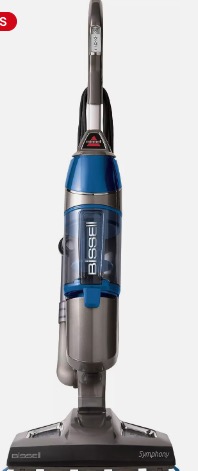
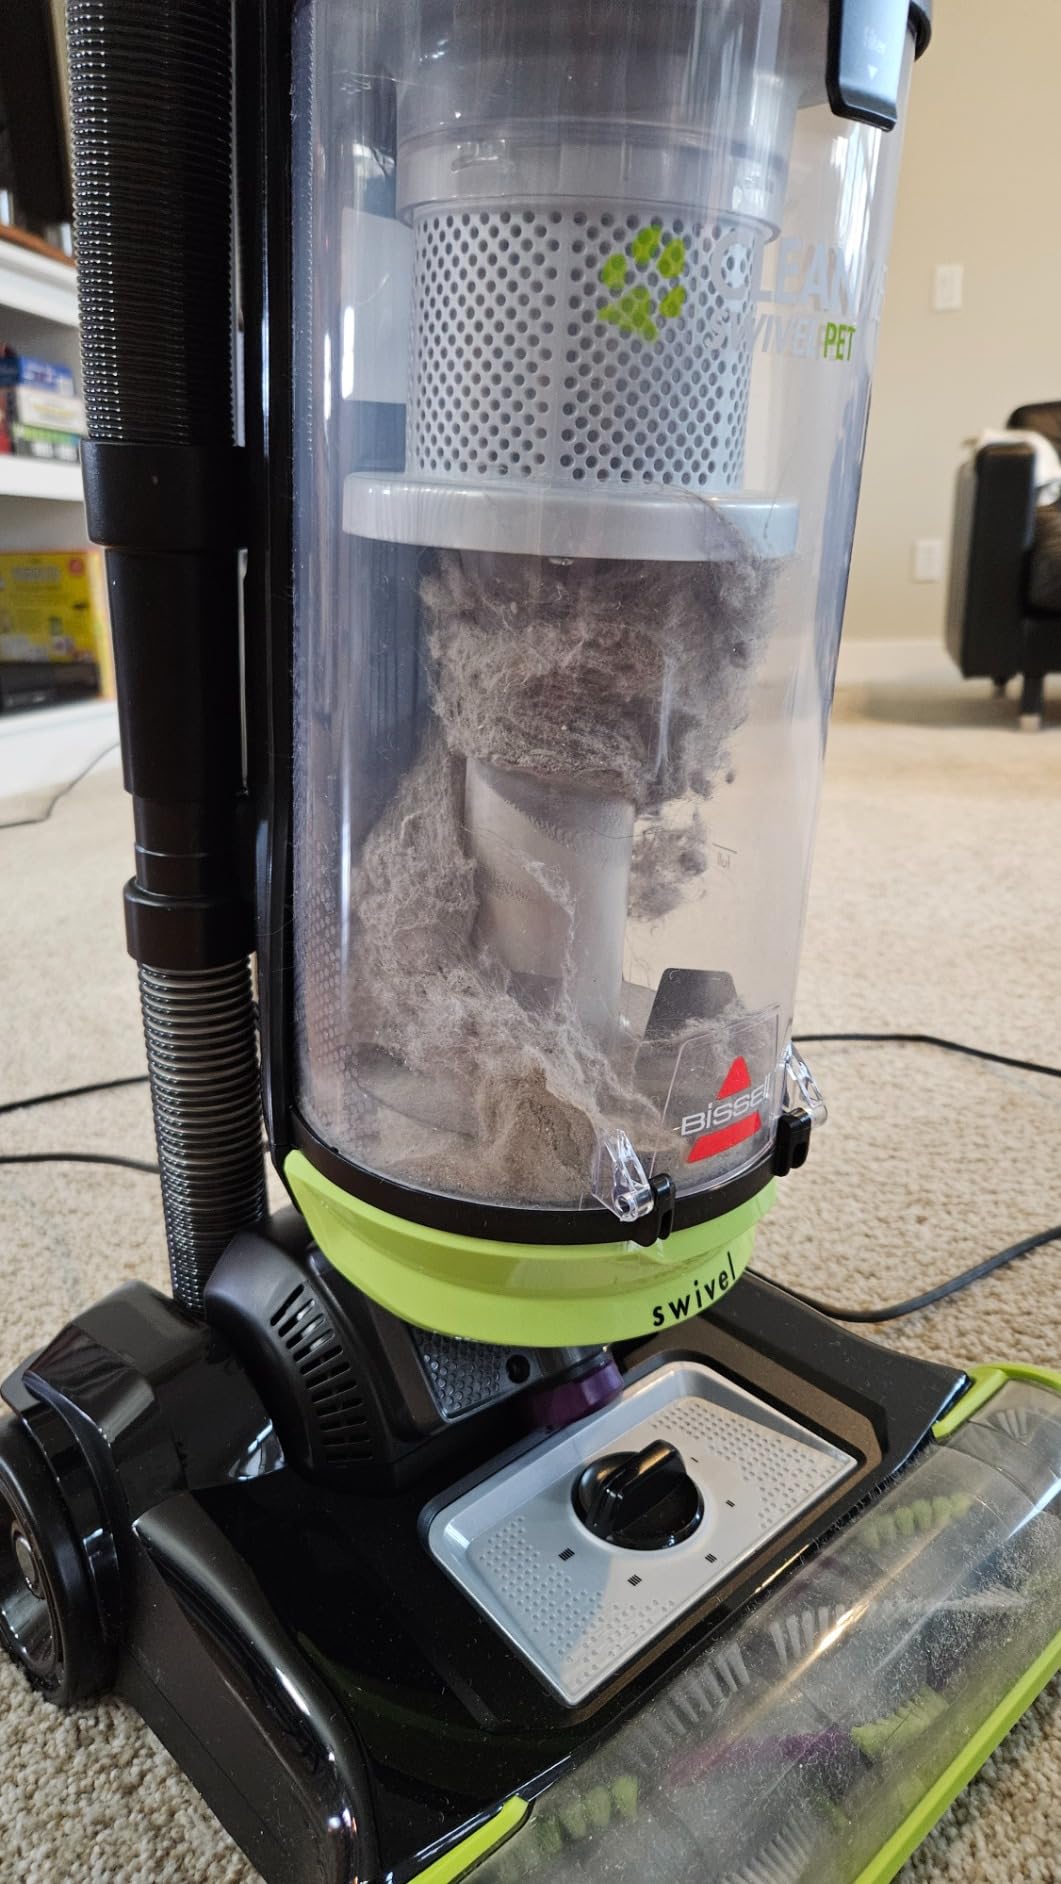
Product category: items_vacuum
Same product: no